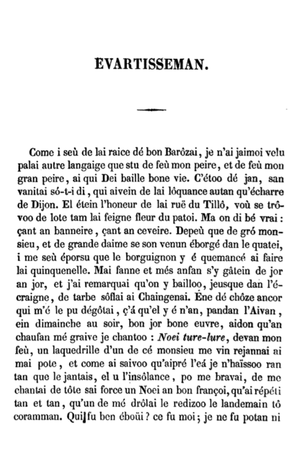
Début de l'Avertissement aux Evaireman de lai Peste d'Aymé Piron
Le bourguignon-morvandiau ou bourguignon-morvandeau est une langue d'oïl parlée dans une grande partie de la Bourgogne et notamment dans le Morvan. C'est une des langues régionales de France.